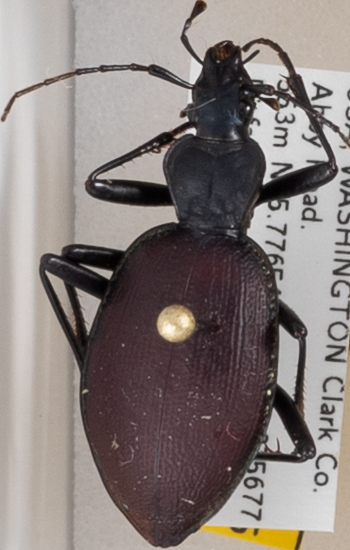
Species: Scaphinotus angusticollis
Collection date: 2018-06-26
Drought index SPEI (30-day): -0.926
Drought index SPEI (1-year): -0.572
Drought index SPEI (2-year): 0.71